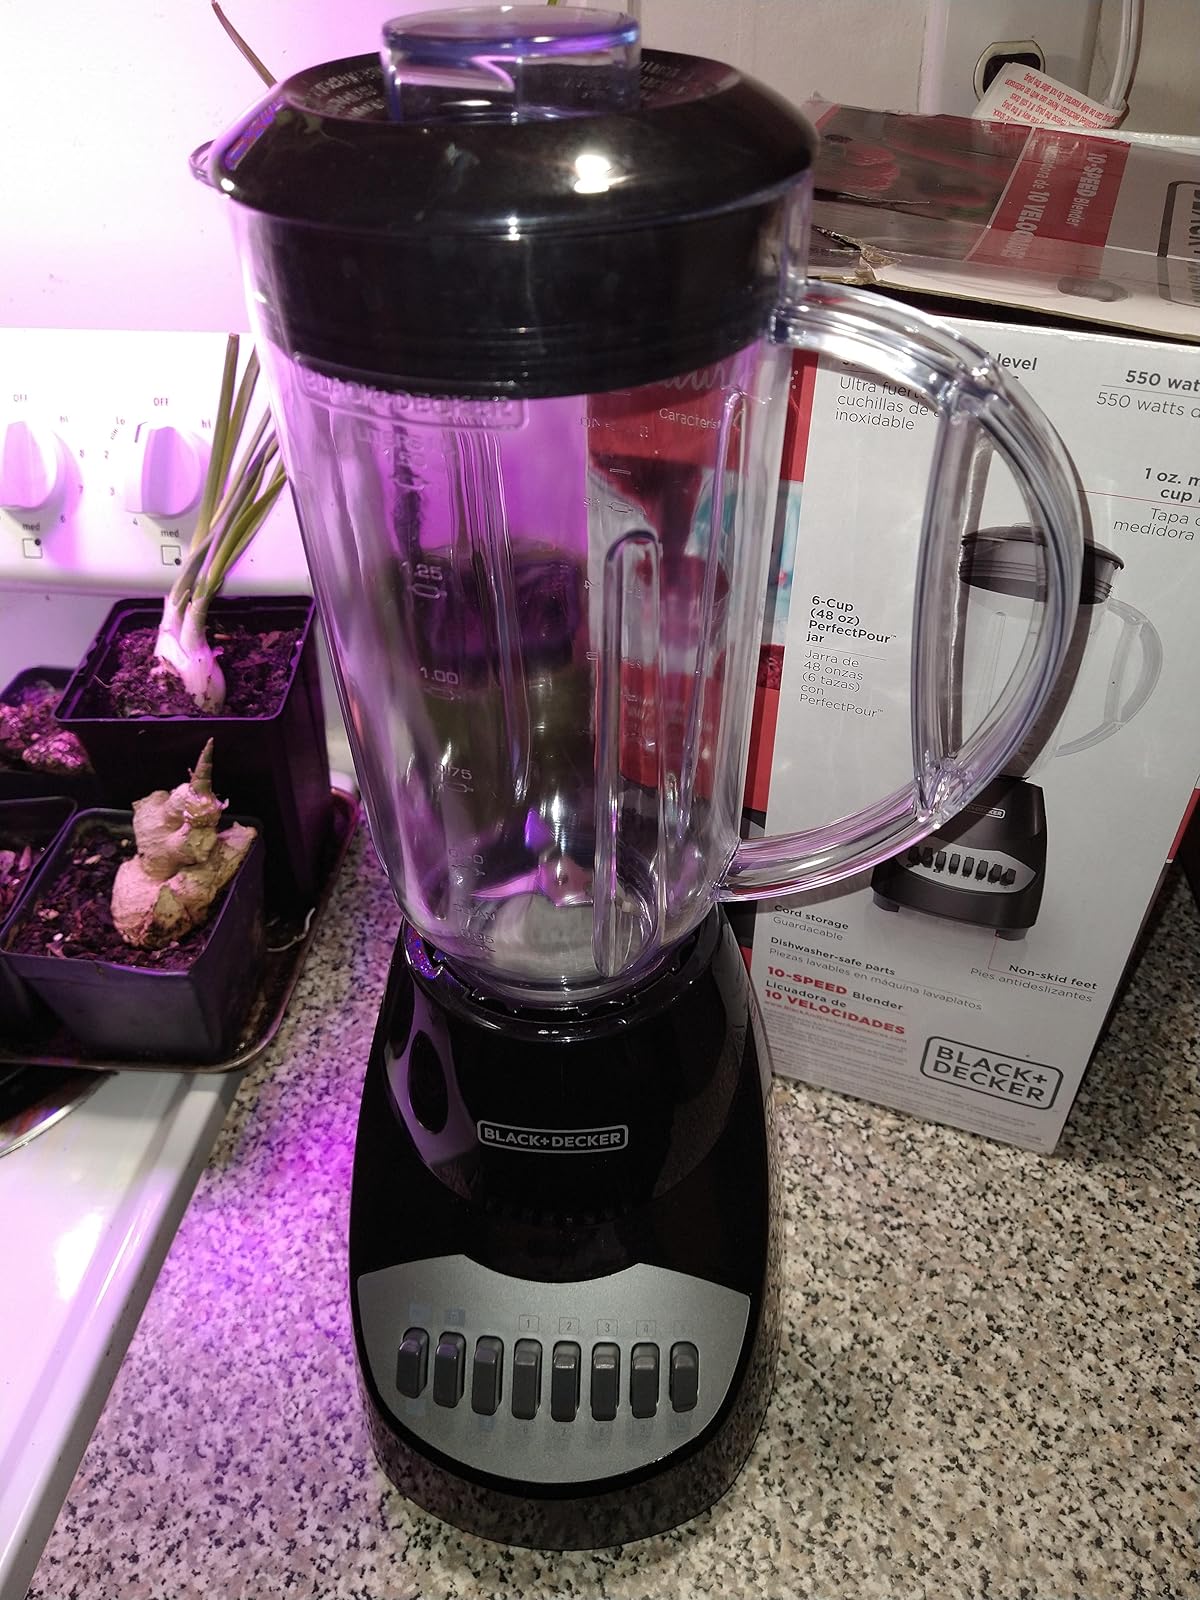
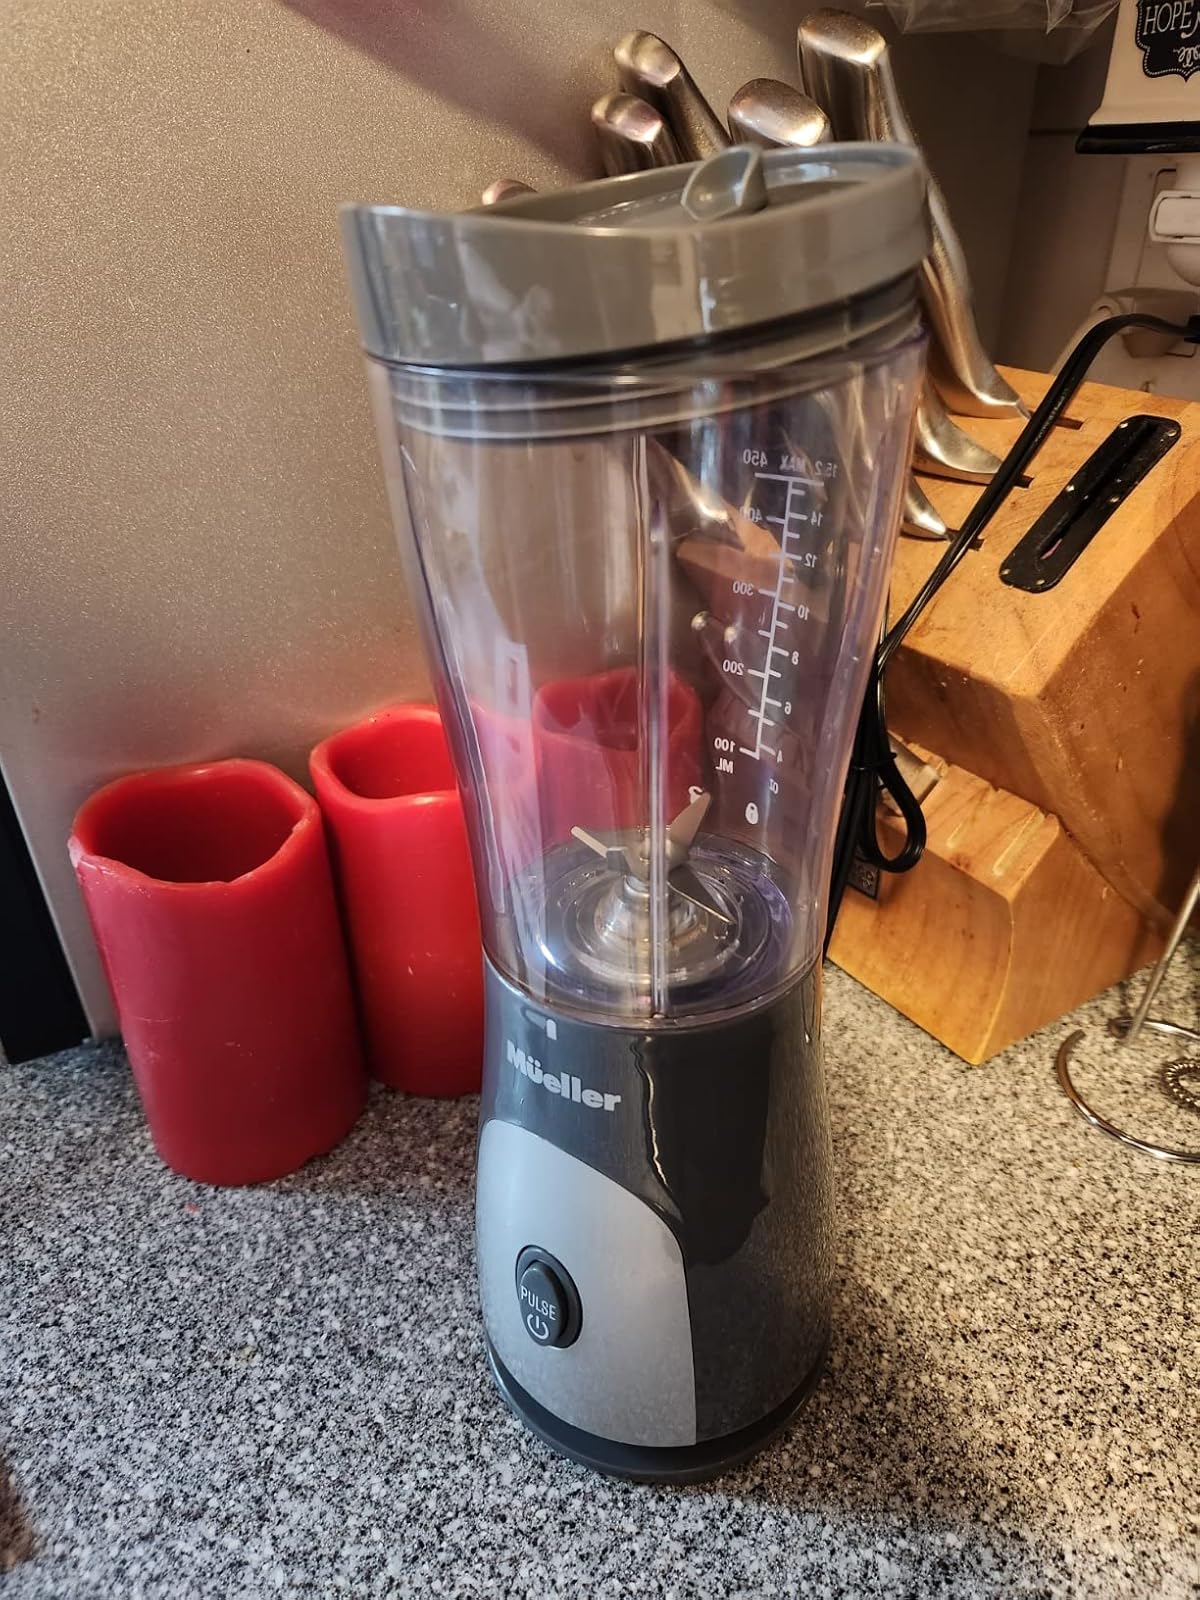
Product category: items_blender
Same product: no